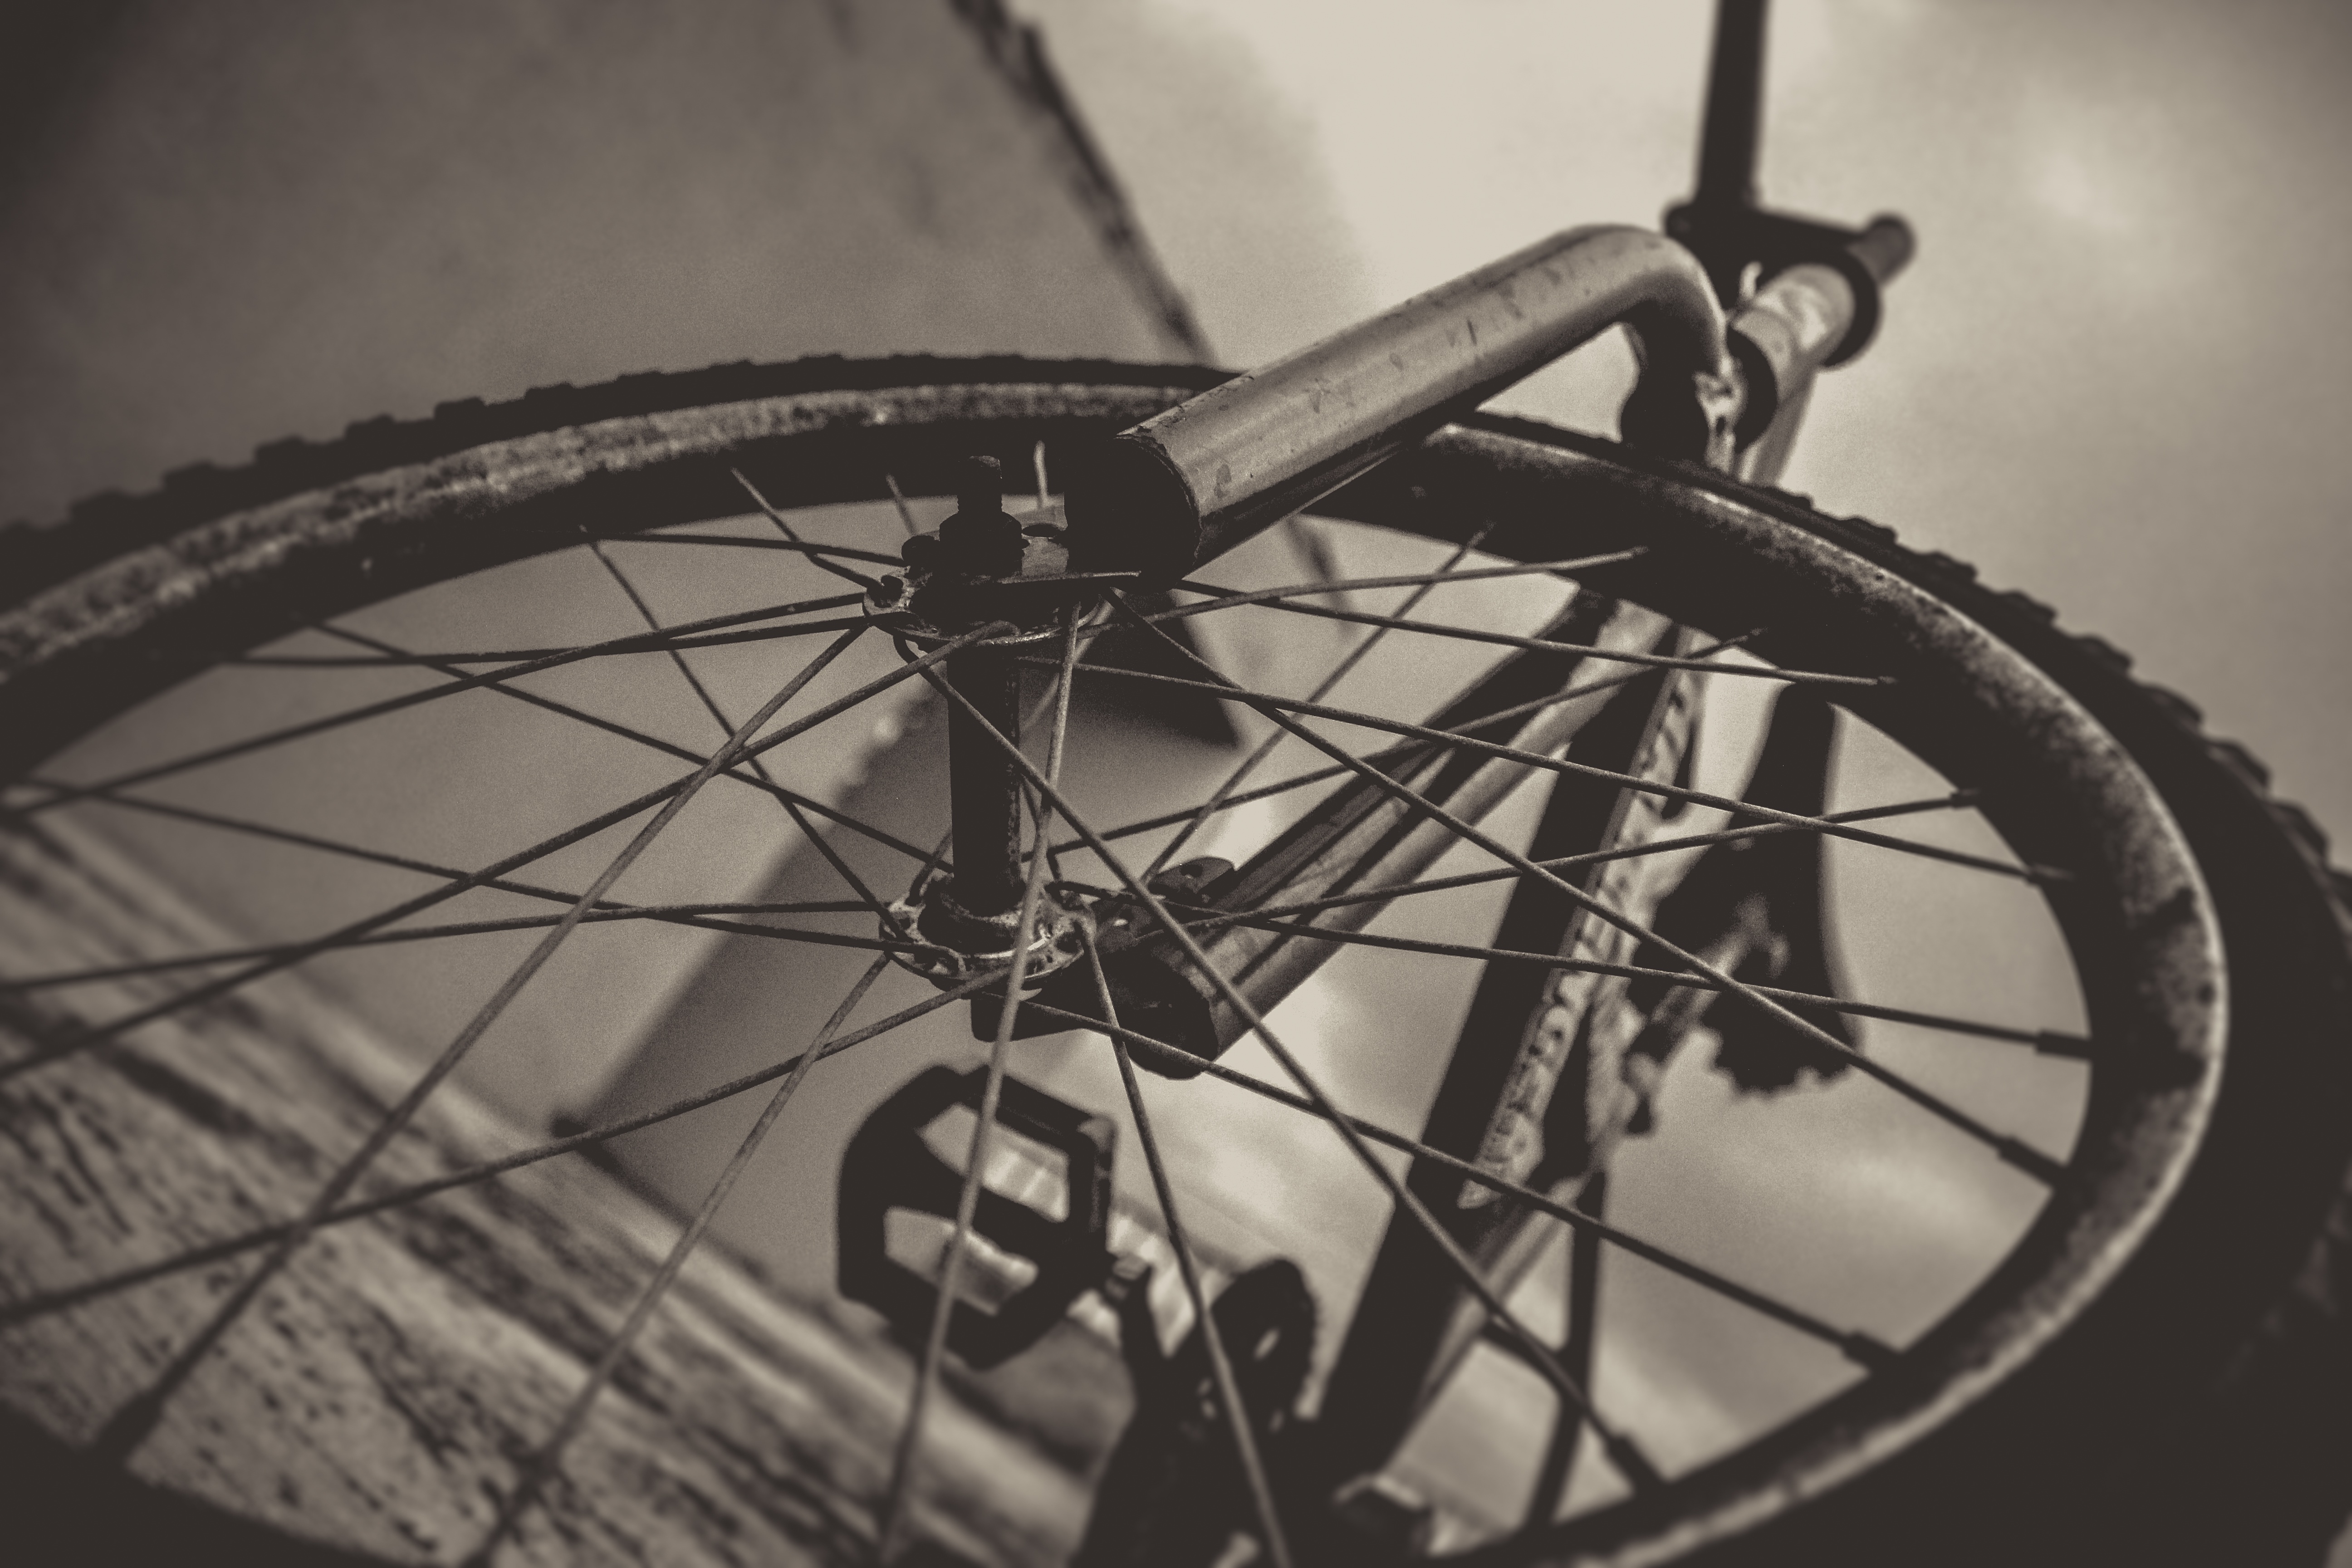
mountain, black and white, people, sport, street, wheel, game, desert, run, bicycle, bike, city, urban, vehicle, spoke, abandoned, exercise, black, monochrome, extreme sport, sports equipment, street art, mountain bike, close up, cycling, district, colors, fun, team, sports, landscapes, corridor, inspiration, athlete, winner, hoops, career, pedals, escalation, bicycle frame, bicycle wheel, bicycle part, monochrome photography, cyclo cross bicycle, cyclo cross, road bicycle, racing bicycle